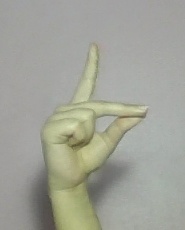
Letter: ta